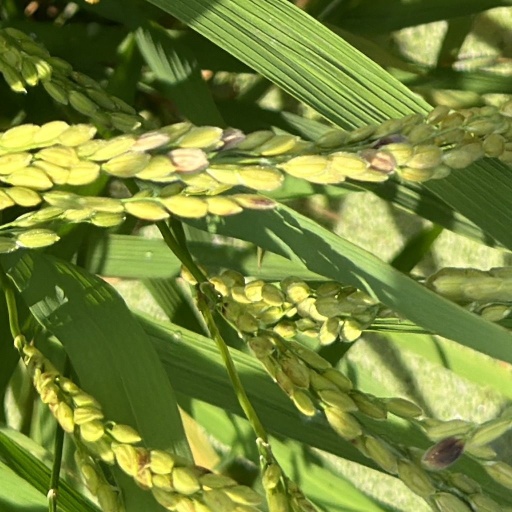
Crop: rice